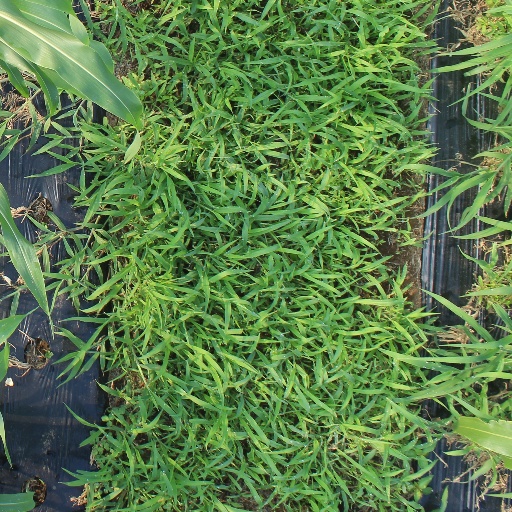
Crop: sorghum